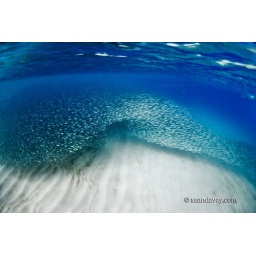
under water view of huge school of fish in Hawaii